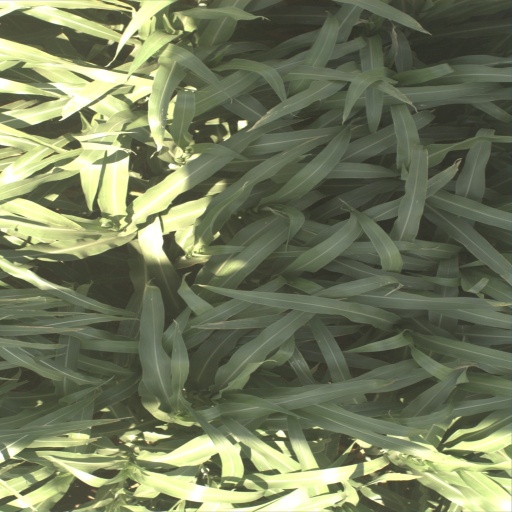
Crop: sorghum